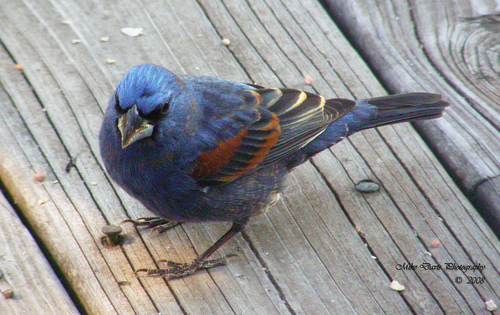
a blue bird with a short beak and two rust-colored wingbars.
the bird has a blue crown, small bill and black thighs.
the bird is blue with orange and black wingbars and long black tarsals with a short and broad black bill.
a small blue bird with orange and black striped wings and a short, pointed, pale, black and yellow beak.
this bird has red wingbars and a mostly blue body.
this bird has wings that are orange and has a blue bodythe bird has a blue crown, black cheek patches, and striped wingbars.
a small bird with red and black coverts , blue black and yellow secondaries, and red and blue on its chest.
a distinctive blue anterior portion in the head and nape and throat change to reds and yellows in the wings.
this bird has an all blue body with brown streaks on its wings and black tipped tail.
Species: Blue Grosbeak